Cerro de las Campanas

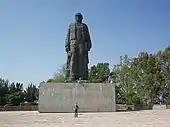
Statue of Benito Juárez on the mountain

In 1900, after relations between Mexico and Austria resumed, the Emperor Maximilian Memorial Chapel was constructed on the site. Commissioned by Emperor Franz Joseph I in memory of his late brother the chapel was dedicated on April 10, 1901.